Franklin Wonder Five

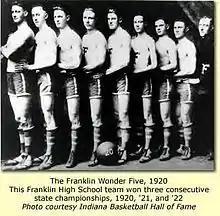
Left to right: Burl Friddle, Ralph Hicks, Paul White, Robert "Fuzzy" Vandivier, Sima Comer, Johnny Gant, Harold Borden, Pete Keeling, coach Ernest "Griz" Wagner

The Franklin Wonder Five was a 1920s basketball team from Indiana's "Hoosier Hysteria" era. With basketball king in Indiana, the team from Franklin was dubbed the "Wonder Five". This small town about 20 miles south of Indianapolis produced a team that captured the Indiana State Basketball Championship for three consecutive years: 1920–1922. They became national college champions in 1923, playing with Franklin College and staying undefeated against teams from major universities. While they passed on a match with the New York Celtics, they twice defeated the Omars, a professional Midwest team.